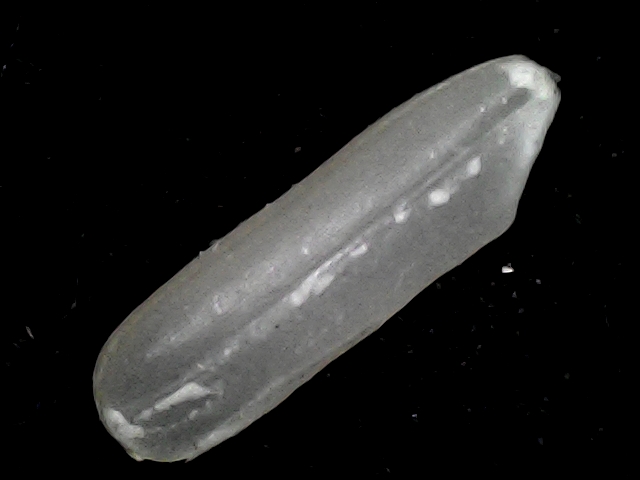
Rice variety: BD87